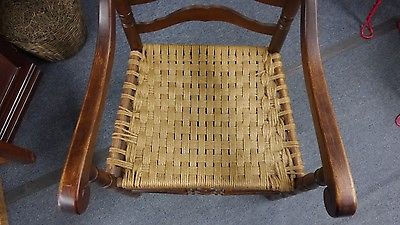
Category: chair